Suman Mukherjee

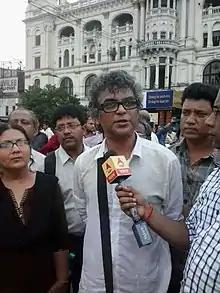
Suman Mukhopadhyay in a rally of intellectuals against Kamduni Murder Case

Mukhopadhyay is a known face of Civil Society Movement in West Bengal from the tenure of Left Front Government. He also participated in rallies or talk shows against political violence by all the parties. On 21 June he joined in a protest march in Metro Channel with other intellectuals of Kolkata led by poet Shankha Ghosh in protest against the growing crimes against women in the state and the 2013 Kamduni gang rape and murder case.